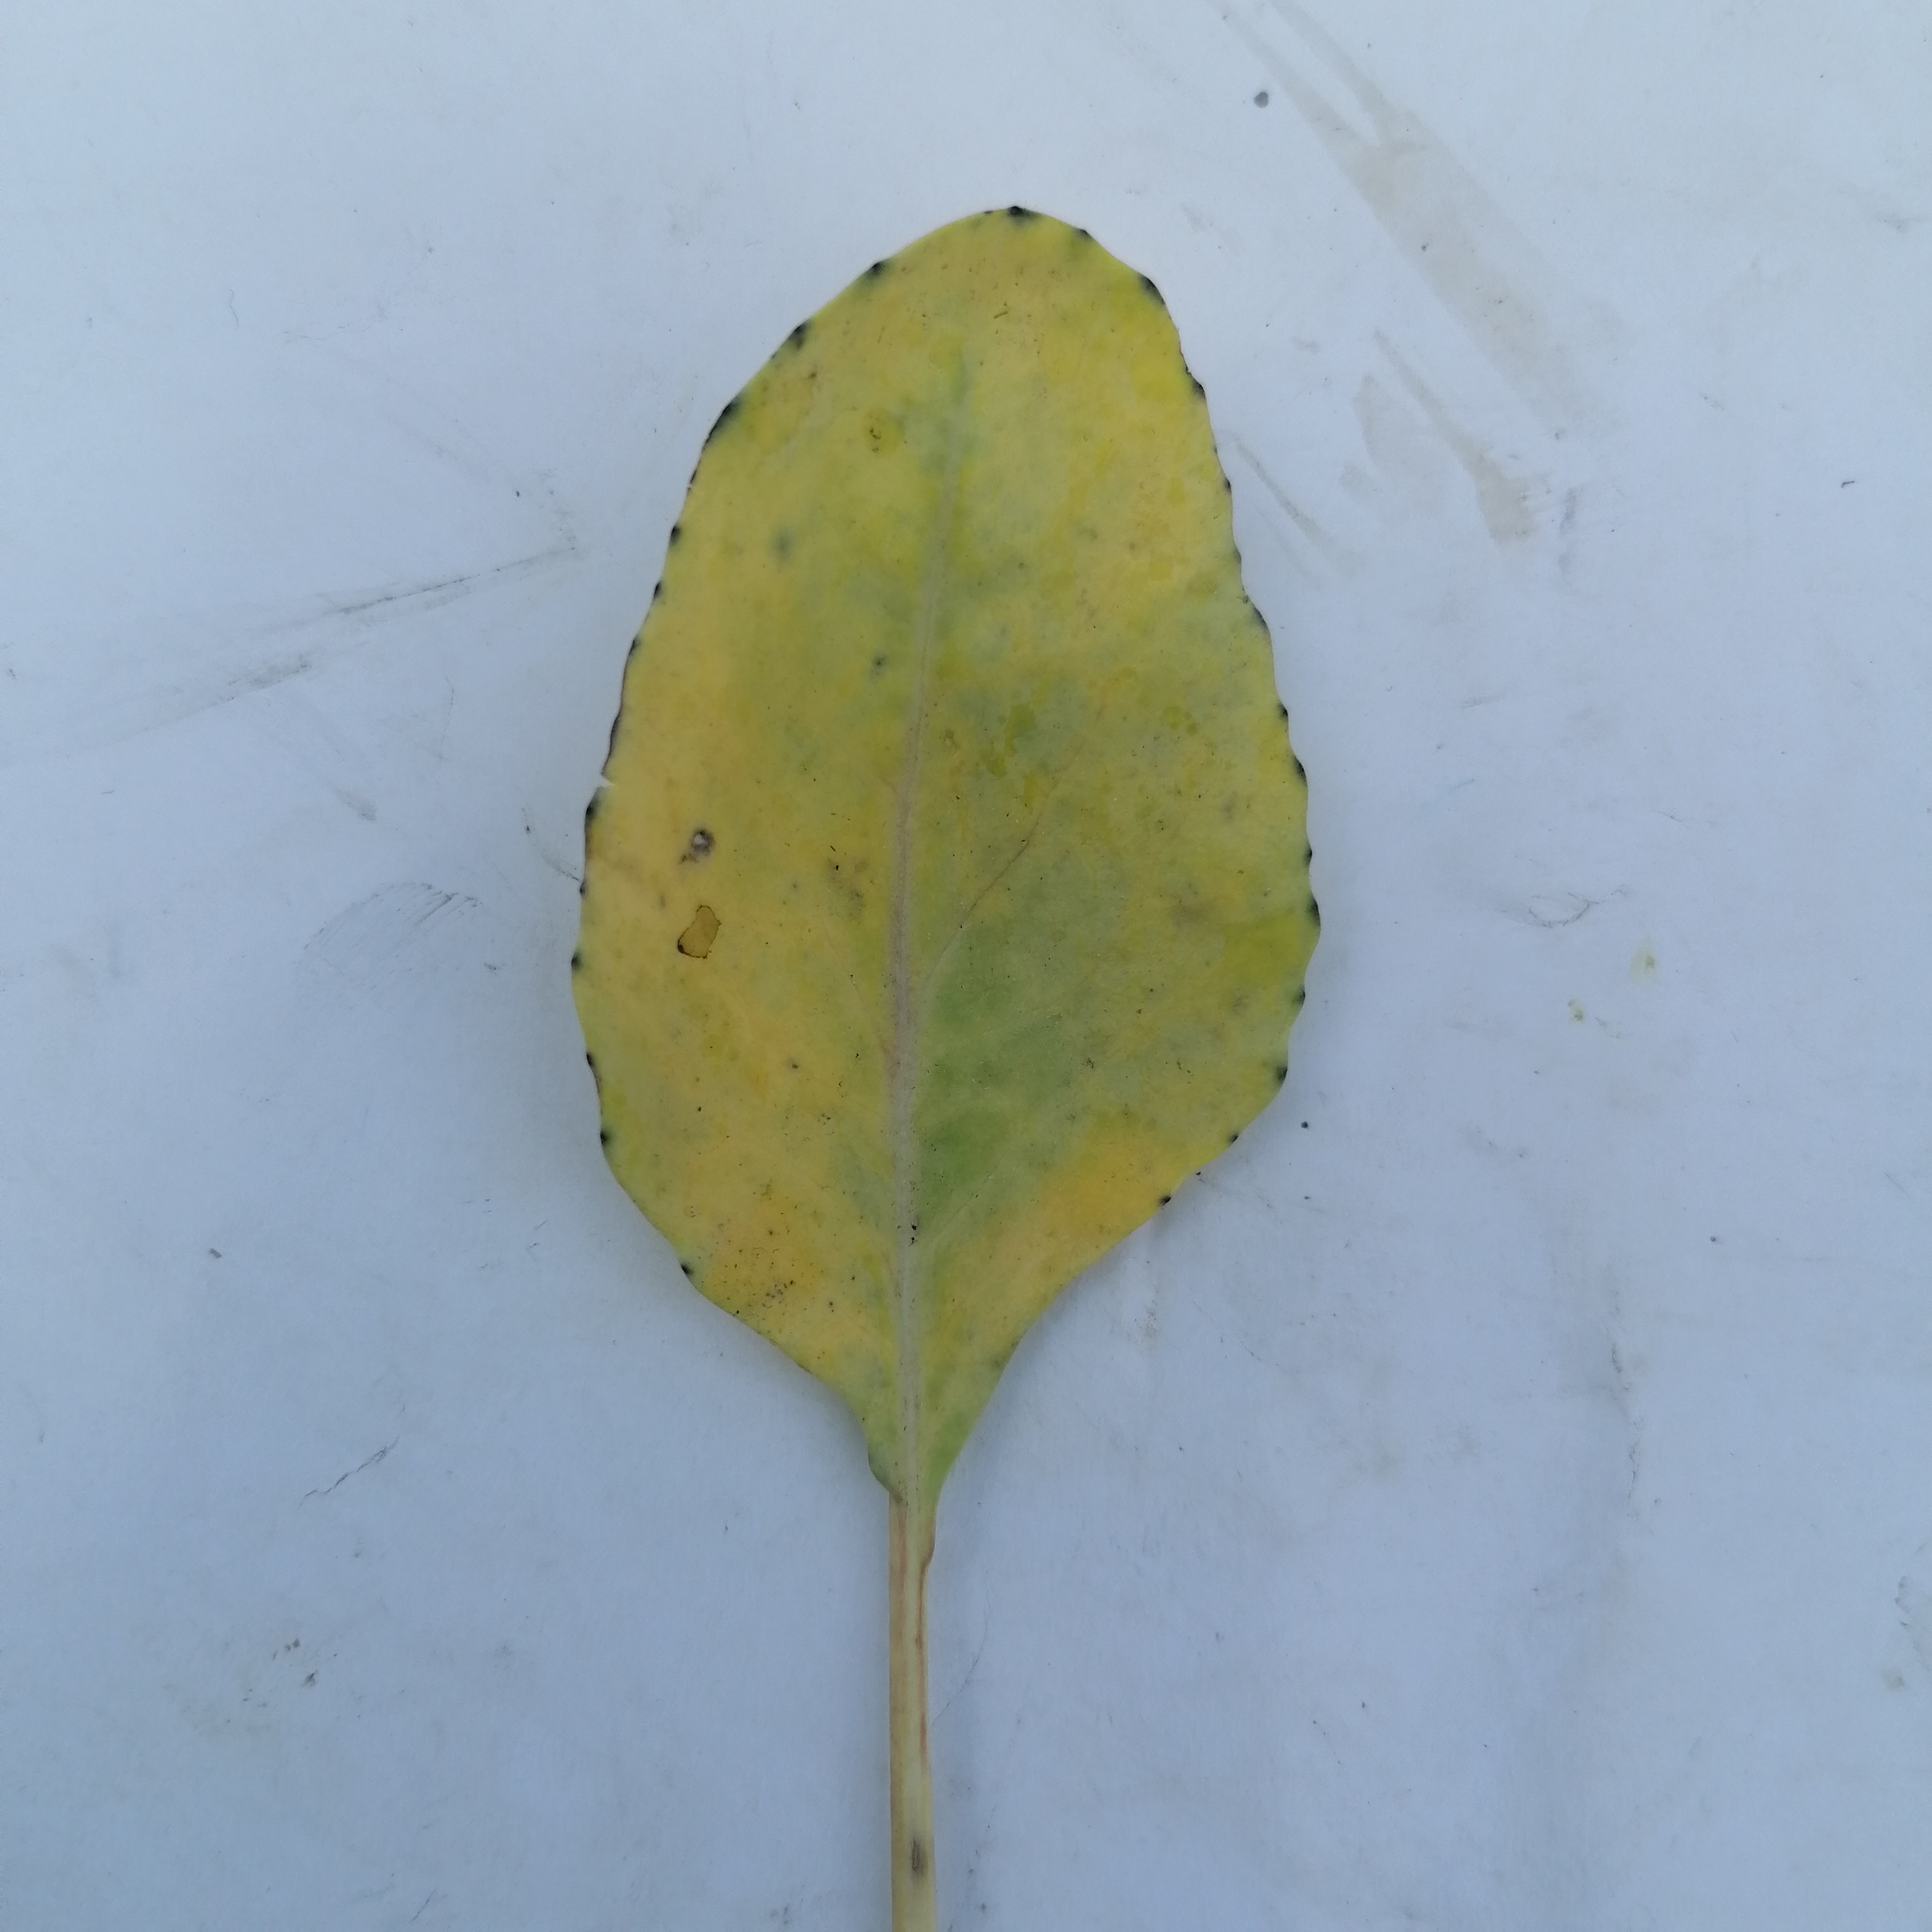
Label: Black Rot